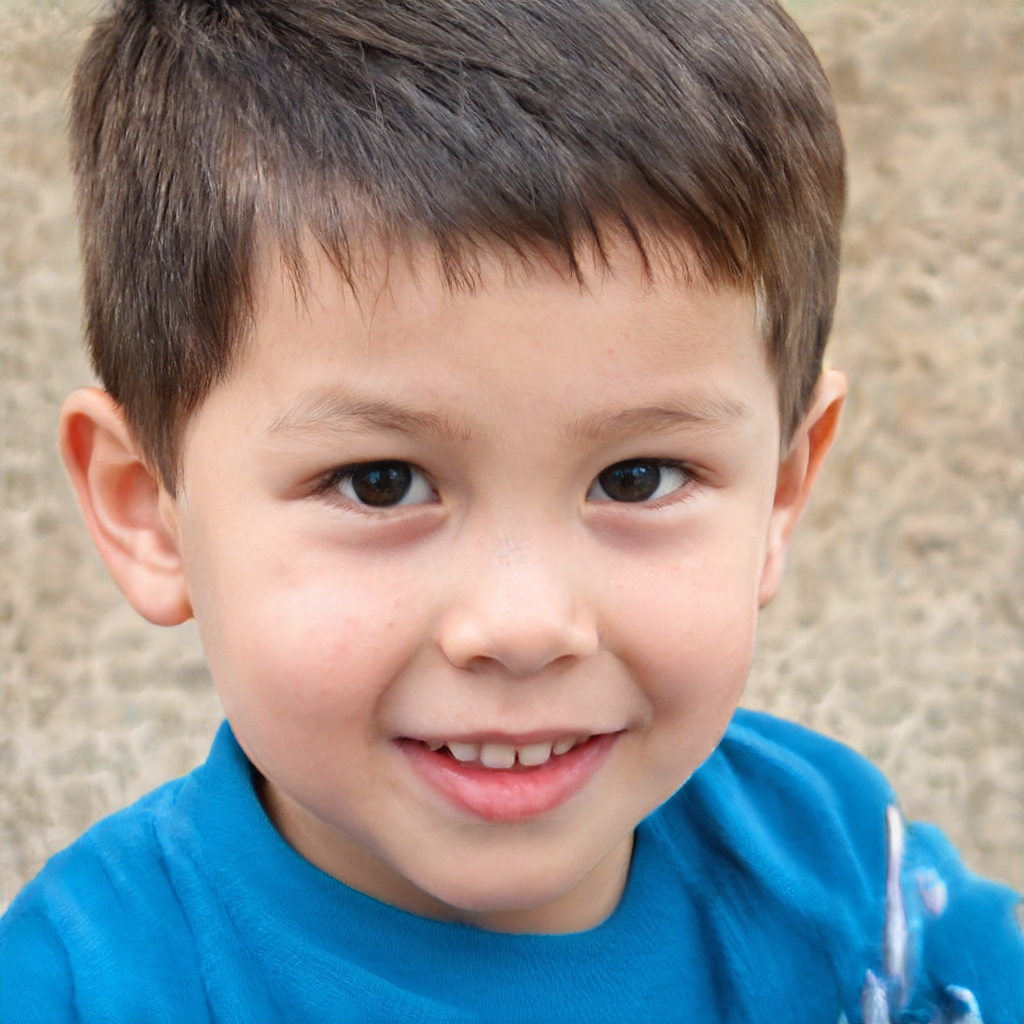
Gender: Male